Gosport

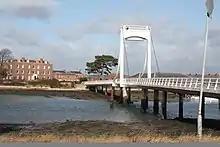
Forton Lake Millennium Bridge 2019

In the first week of June 1944, tanks, scout cars and wheeled vehicles of the Sherbrooke Fusilier Regiment, Canadian Army loaded Landing craft tanks in Gosport. Convoys of vehicles had been carefully concealed from German discovery in the areas further inland, and in daylight on 3 June moved through Titchfield and Stubbington to G3 Hard on the Gosport waterfront. There, the M4 Sherman tanks were backed into position in preparation for the Channel crossing. The initial plan was for the invasion to begin on 5 June, but bad weather, with the various vessels riding at anchor off Calshot in the Solent, delayed the plans by one day.